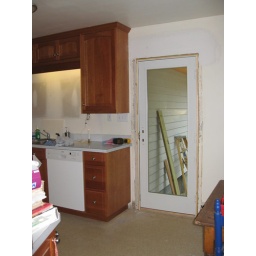
8-9-10  the kitchen door goes in